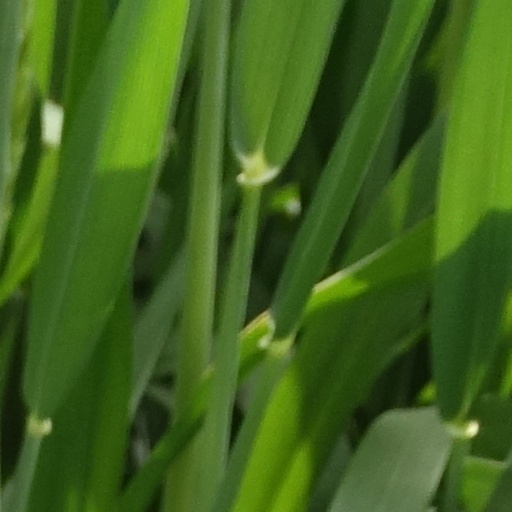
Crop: wheat